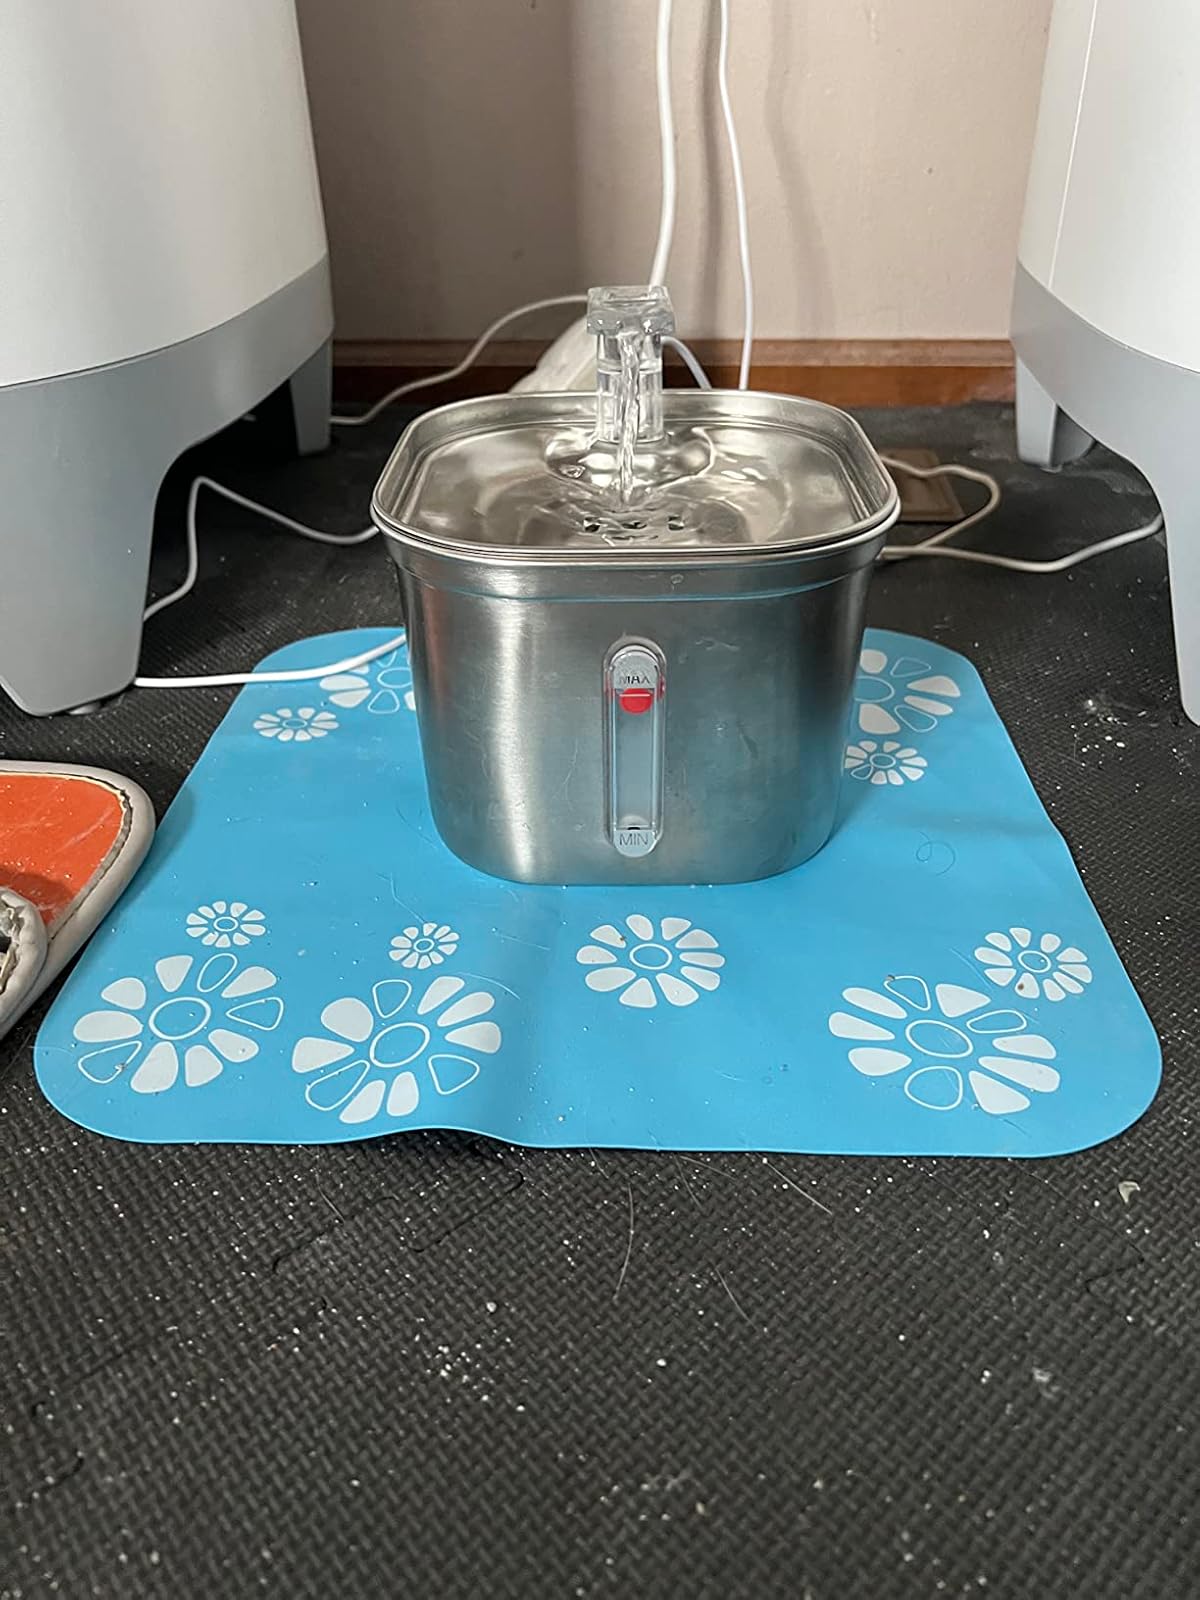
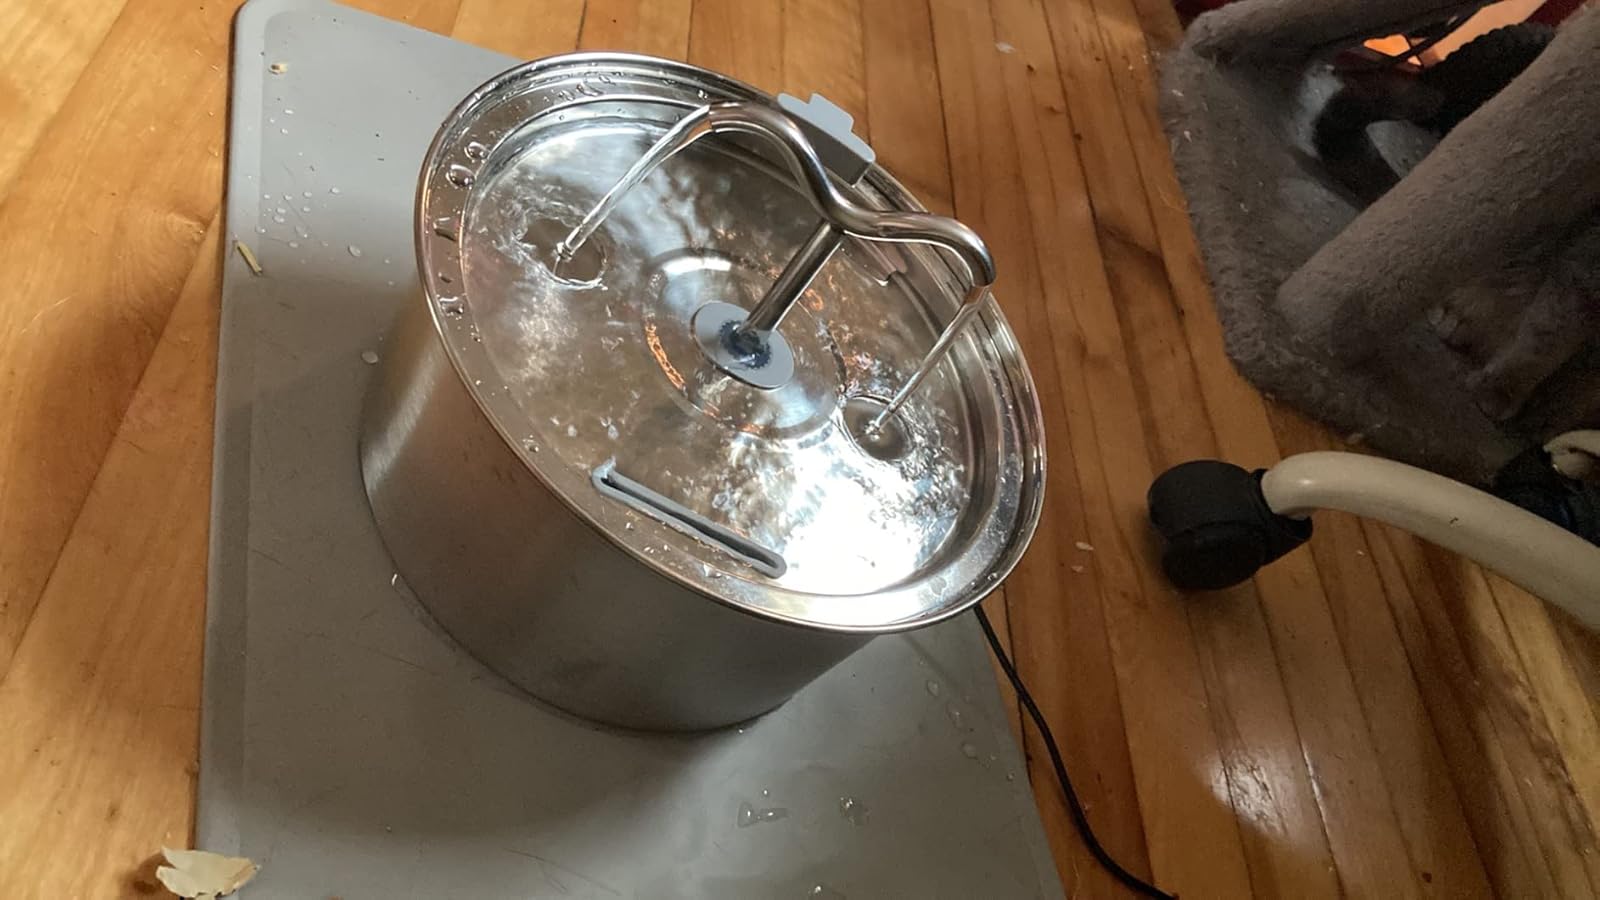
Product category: items_bowl
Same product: no